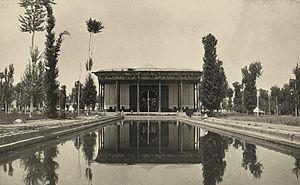
Le palais de Tchehel-Sotoun est un palais royal safavide situé à Ispahan, au nord-ouest du complexe d'Ali Qapu. Mesurant 57,80 × 37 mètres, ce monument majeur du règne de Shah 'Abbas II était utilisé pour les cérémonies de couronnement et pour la réception des ambassadeurs étrangers.